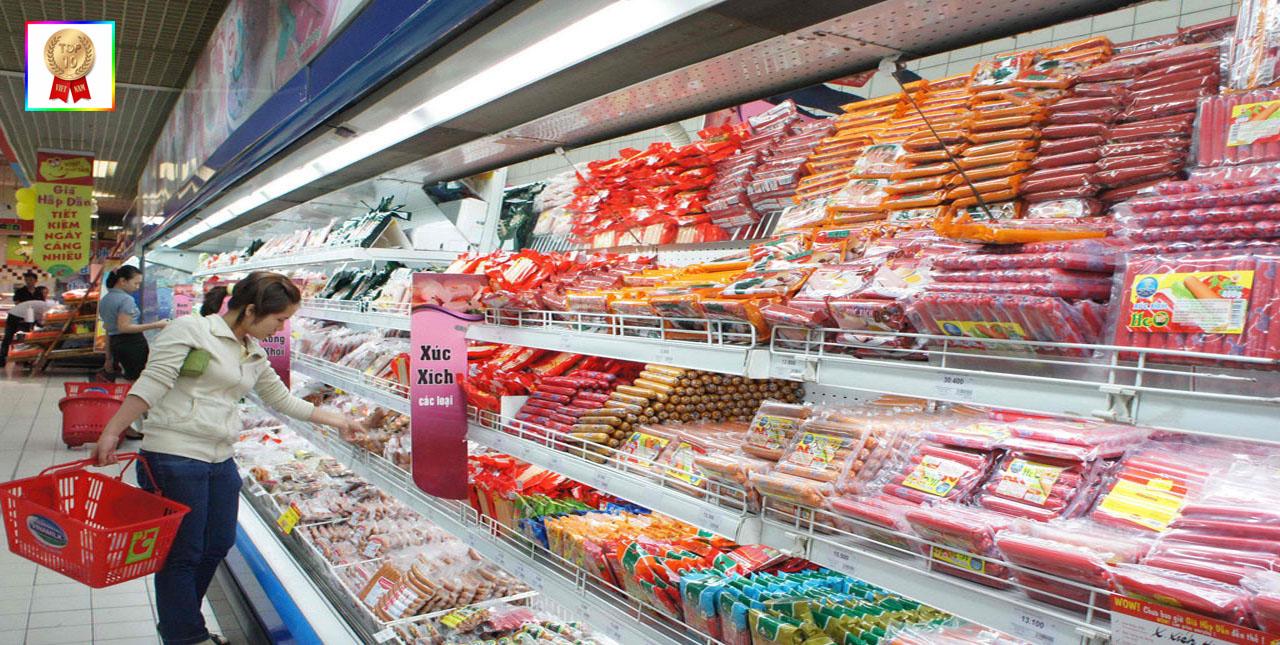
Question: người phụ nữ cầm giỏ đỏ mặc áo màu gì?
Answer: màu trắng